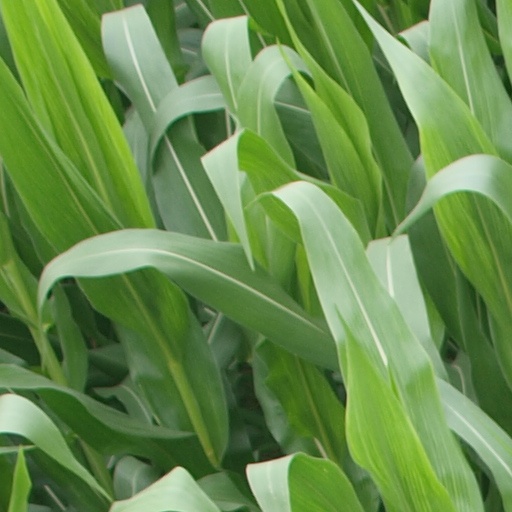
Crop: maize; corn